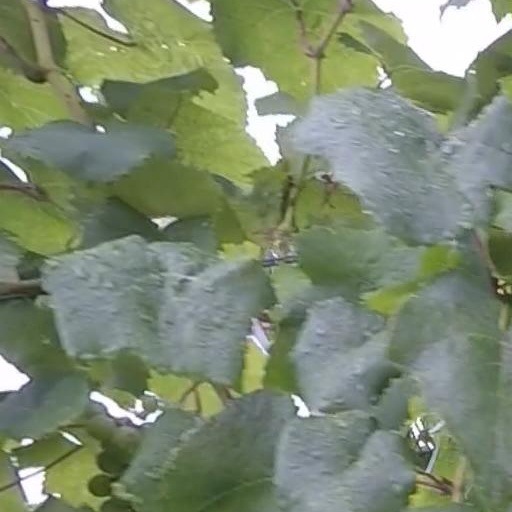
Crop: grape